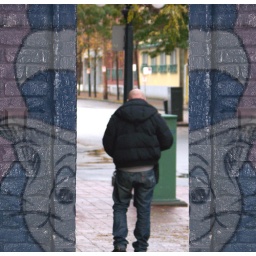
split cat in hat